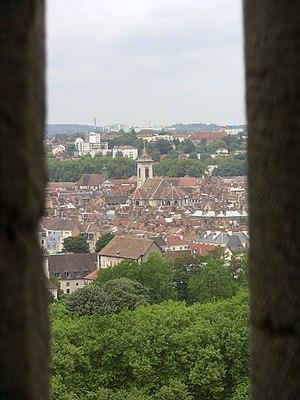
Vue du quartier de la Boucle à Besançon, depuis une meurtrière du fort Beauregard.
Le fort Beauregard est une fortification bisontine construite de 1791 à 1870. Érigé au sommet d'une butte secondaire du mont de Brégille connue sous les noms de Mandelier, puis Beauregard, il avait une importance stratégique, notamment depuis le siège de Besançon, en 1674, qui opposa le Royaume de France aux Provinces-Unies et à la monarchie catholique. Un ouvrage fut construit à la fin du XVIIIᵉ siècle, mais il fallut attendre 1814 et les événements de la Campagne de France pour que les stratèges militaires, le général Marulaz en tête, prennent réellement en main l'édification d'un véritable fort. Dès sa construction, le bâtiment avait la particularité d'intégrer un système polygonal, ce qui pour l'époque faisait de lui le premier, ou l'un de premiers, de ce type en France. Sa principale mission était l'appui du fort de Bregille, alors magasin central de la ville, et la défense des lignes est du centre historique de Besançon.